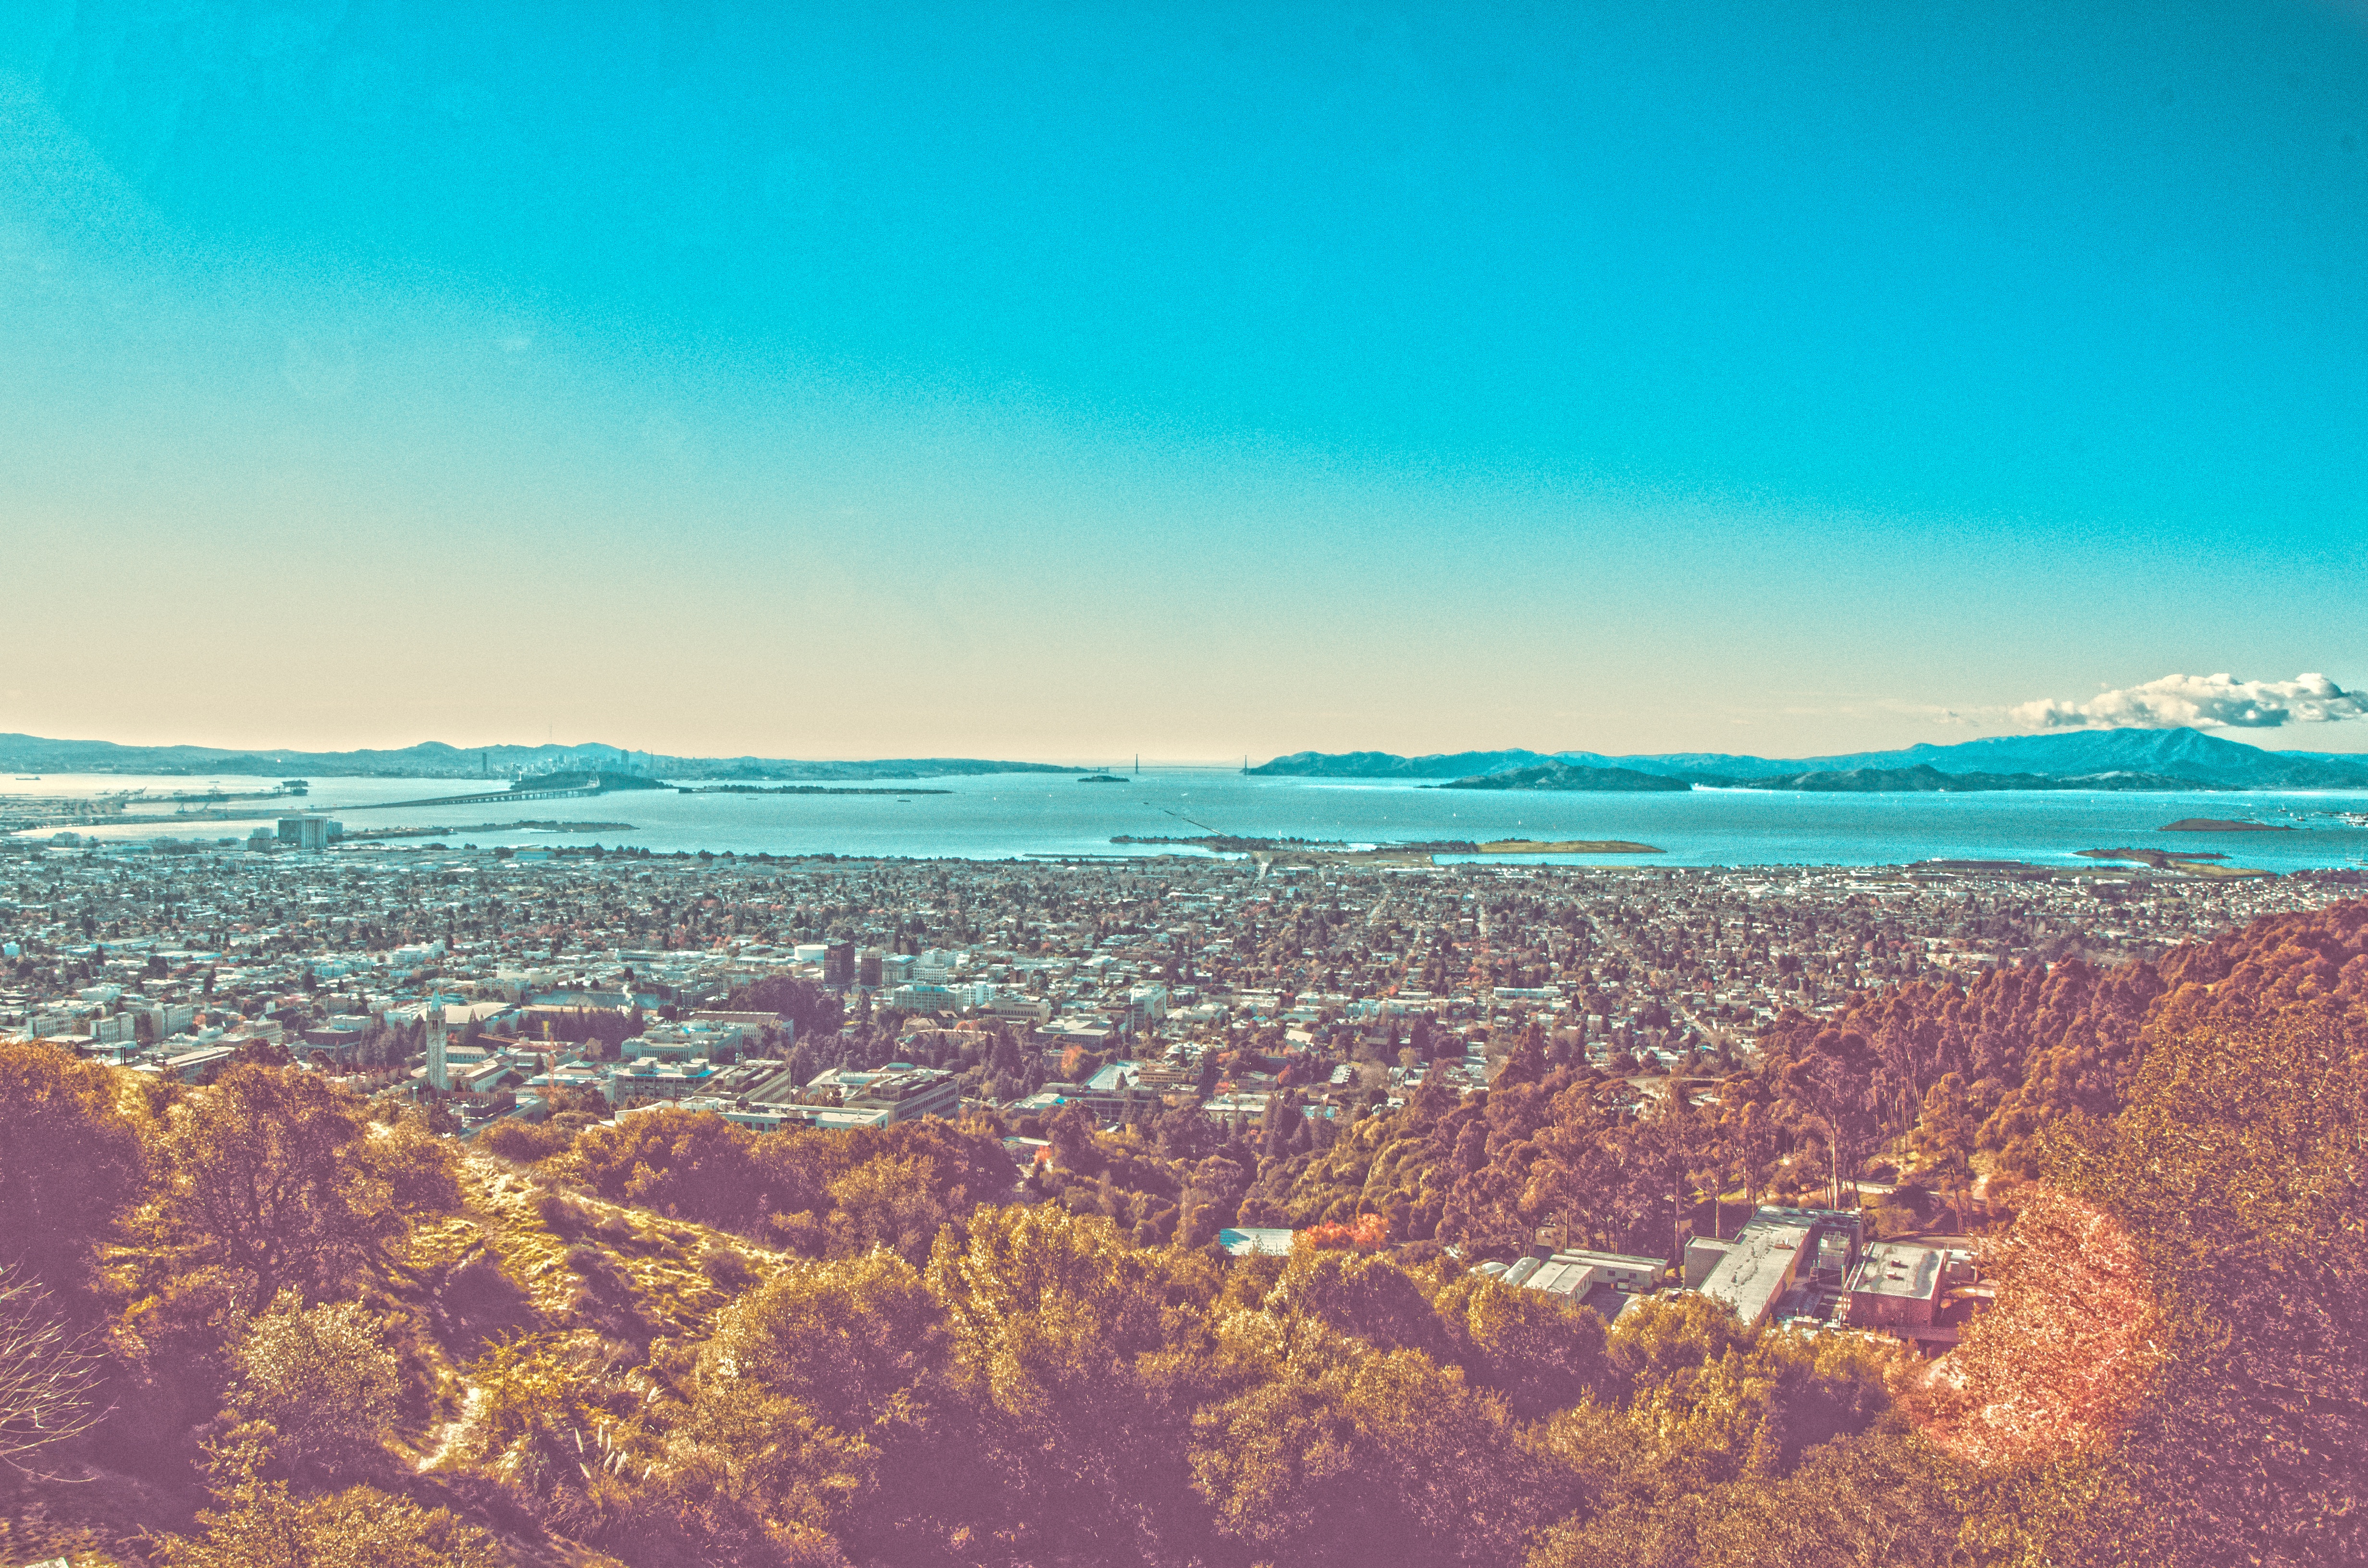
beach, sea, coast, sand, ocean, horizon, cloud, sky, sunrise, sunset, sunlight, morning, shore, wave, dawn, dusk, evening, bay, body of water, ecosystem